M. Balamuralikrishna

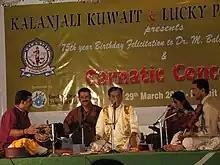
Balamuralikrishna during a concert in Kuwait on 29 March 2006, accompanied by Mavelikkara Sathees Chandran (violin), Perunna G. Harikumar (mridangam), Manjoor Unnikrishnan (ghatam)

Balamuralikrishna has sung in several films in Telugu, Sanskrit, Malayalam, Kannada and Tamil. He made his acting debut with the Telugu film "Bhakta Prahlada" (1967) as Narada, and has acted in a few other films in Telugu, Tamil and Malayalam.